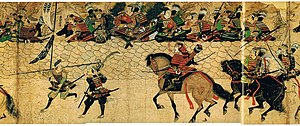
Mongolske invasioner i Japan / Invasionerne
Forsvarsmur ved Hakata. Moko Shurai Ekotoba, (蒙古襲来絵詞) ca.1293.
De Mongolske invasioner i Japan 1274 og 1281 var begivenheder af makrohistorisk betydning trods det, at de slog fejl. Disse invasionsforsøg er blandt de mest berømte i japansk historie, og eftersom de satte en grænse for mongolernes ekspansion, kan man tilmed påstå, at de var afgørende for verdenshistorien i sin helhed. De omtales i mange skønlitterære værker, og de danner den oprindelige baggrund for, at ordet kamikaze eller "guddommelig vind" bliver brugt så ofte. Dertil kommer, at når man ser bort fra afslutningen af 2. verdenskrig, så var disse fejlslagne invasioner det nærmeste Japan nogensinde har været på at blive invaderet i løbet af de seneste 1.500 år eller deromkring.